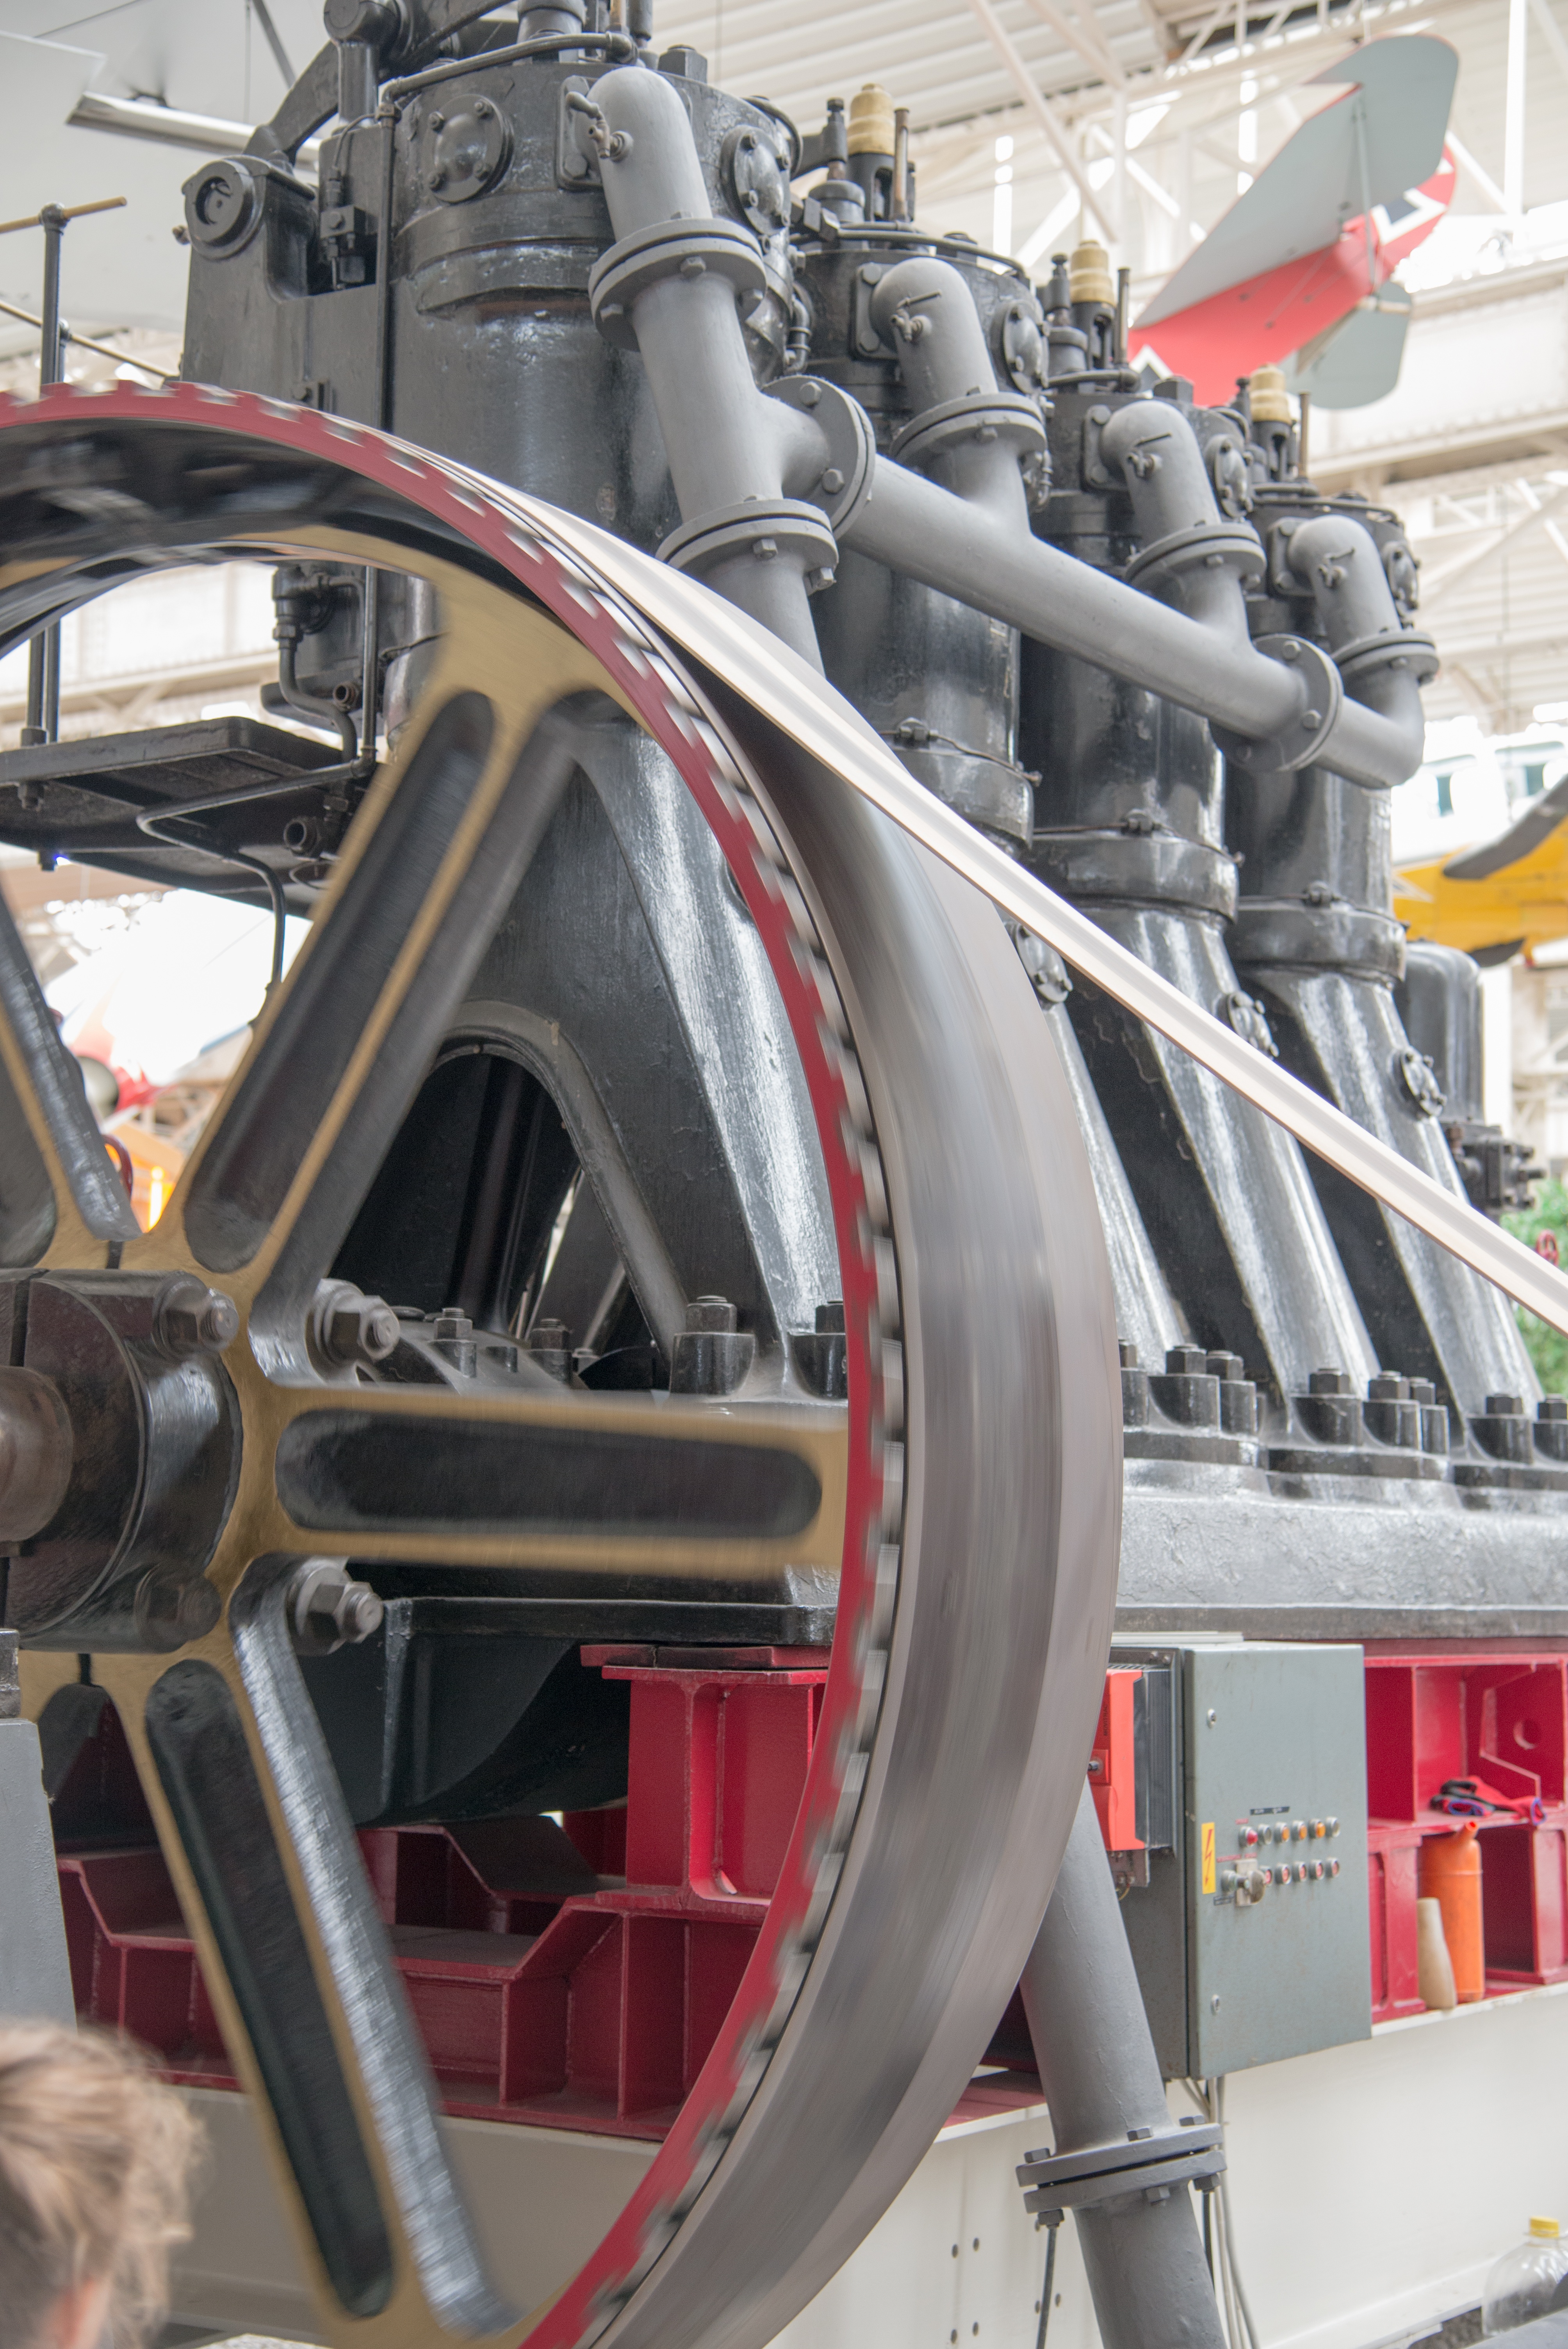
wheel, steam, old, steel, vehicle, aviation, drive, machine, engine, steam engine, flywheel, historically, carbon, powerful, water vapor, aircraft engine, automotive engine part